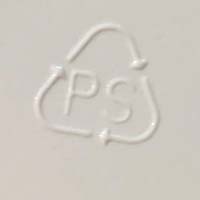
Plastic recycling code class: 6_polystyrene_PS